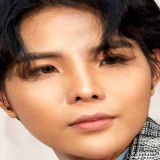
ca sĩ Vũ Cát Tường